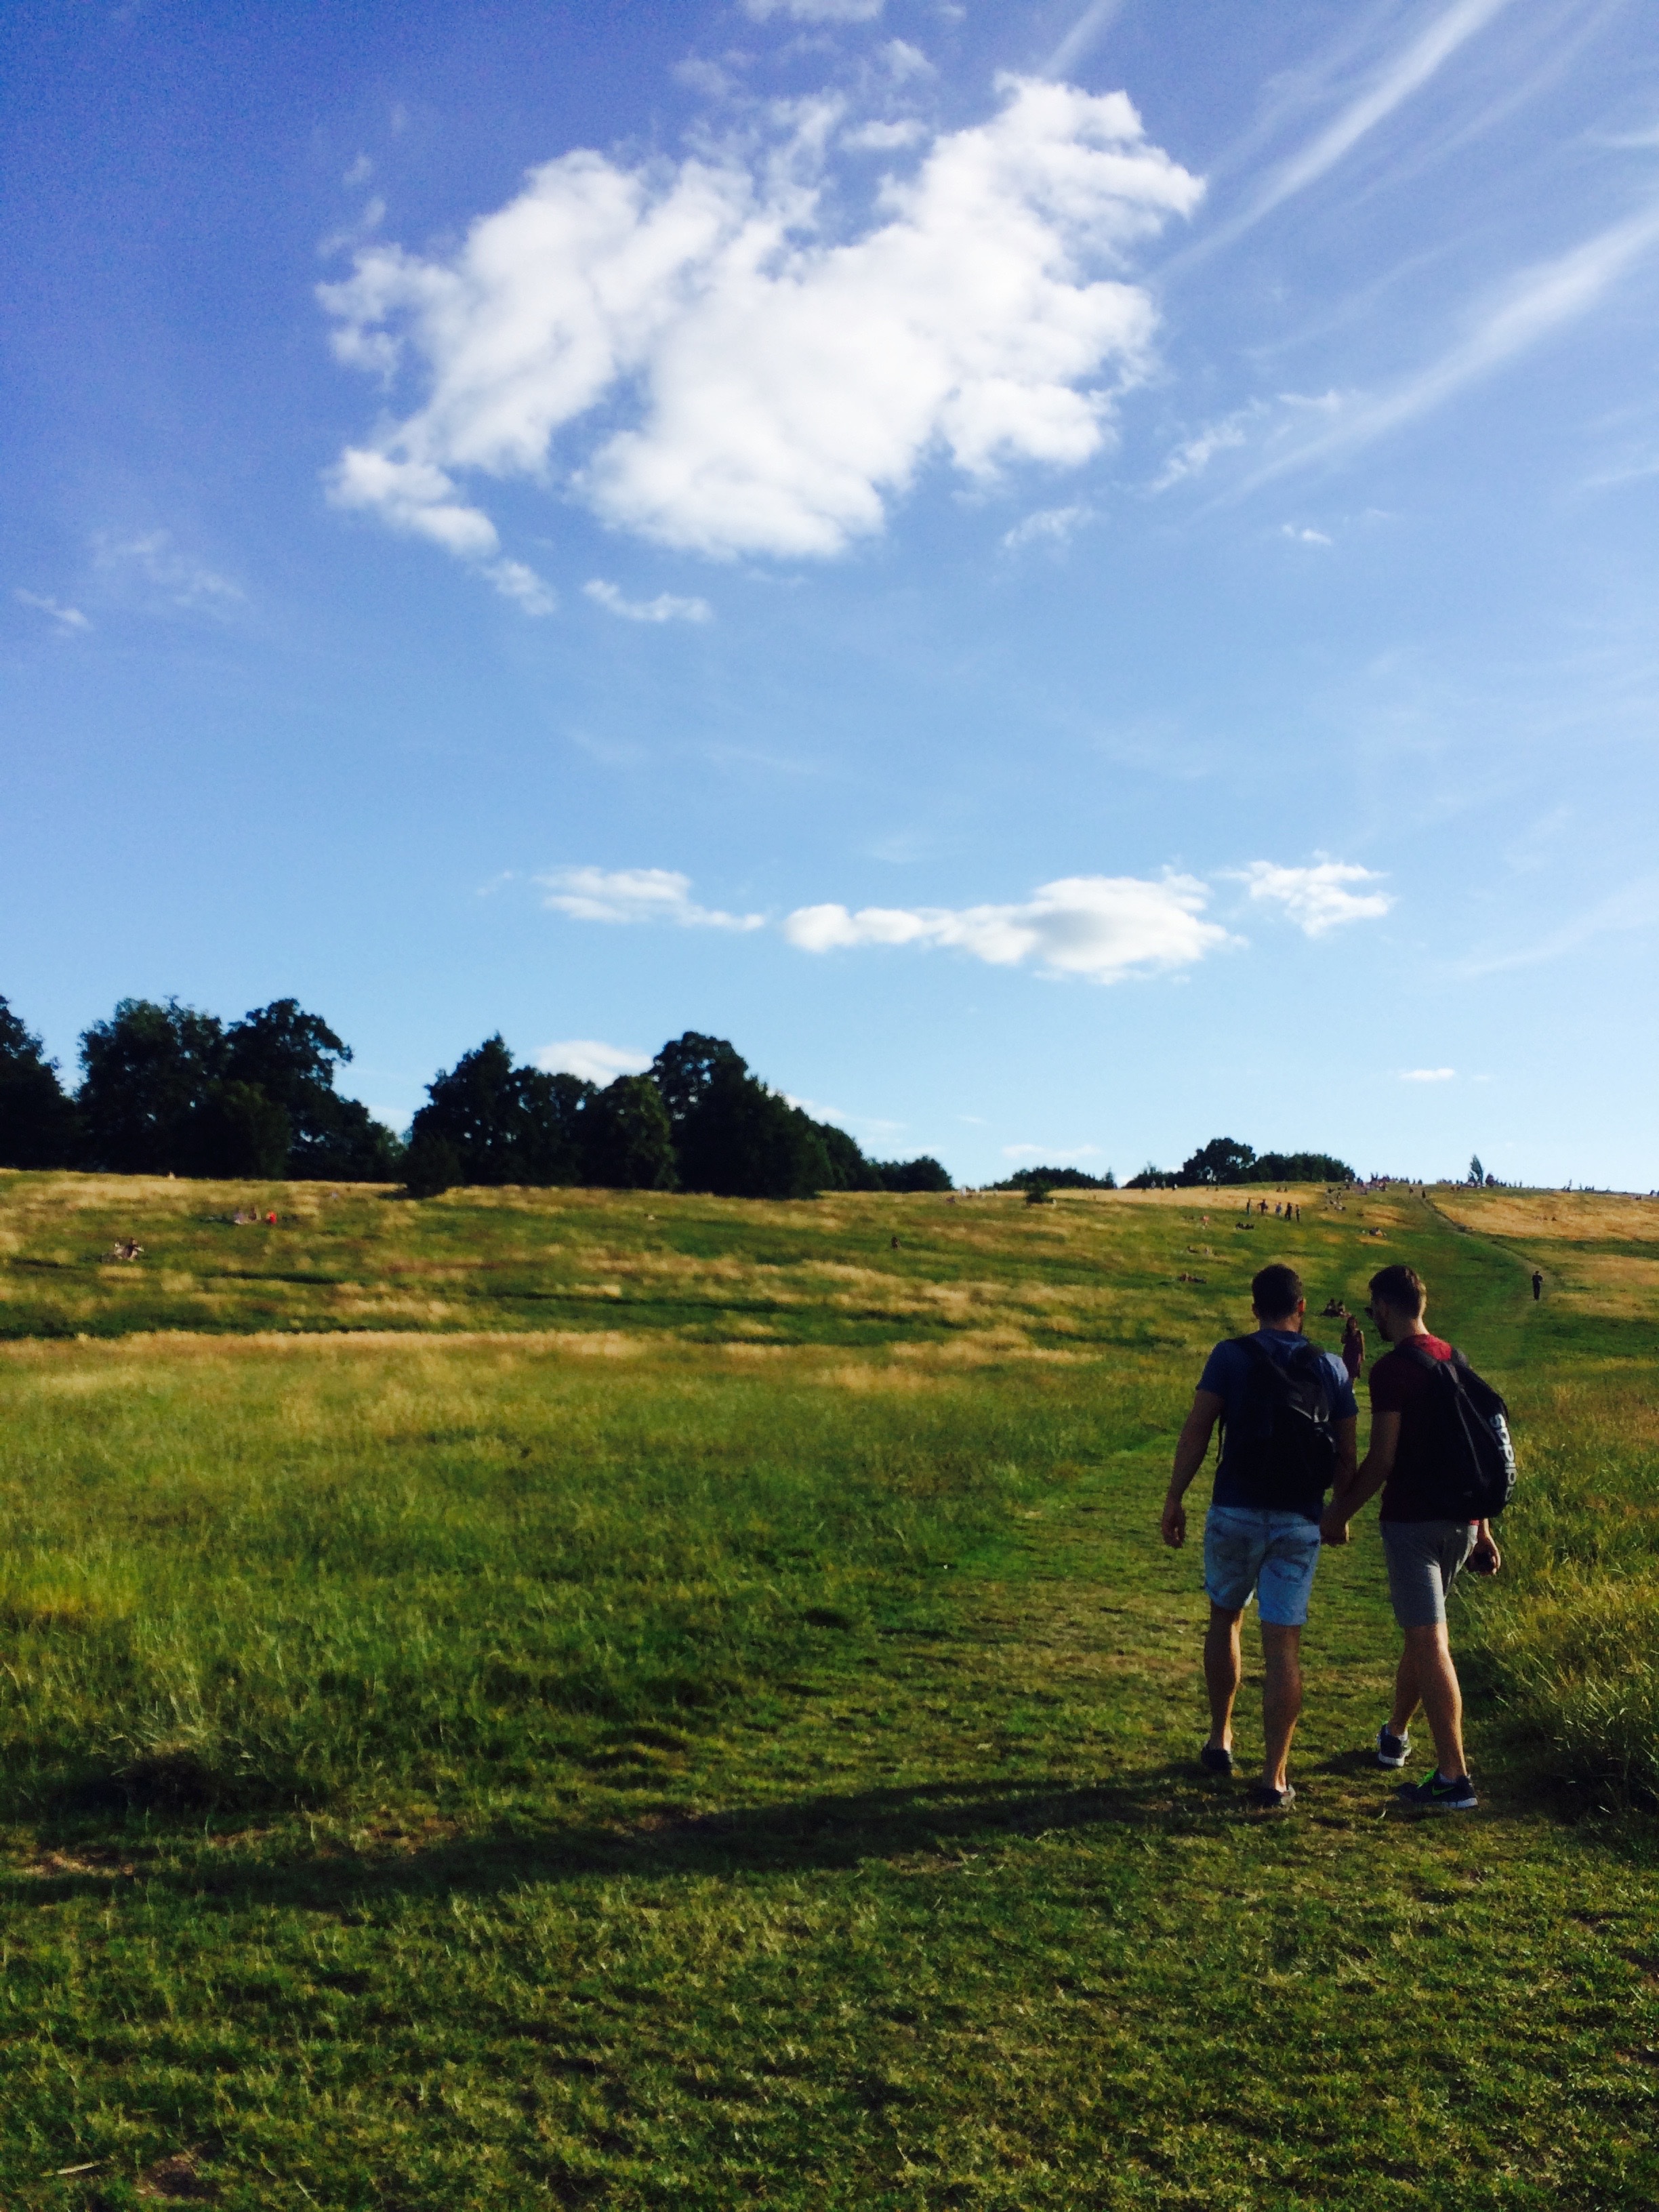
landscape, nature, grass, horizon, mountain, cloud, sky, field, meadow, prairie, hill, pasture, agriculture, plain, grassland, plateau, habitat, ecosystem, steppe, rural area, natural environment, geographical feature, grass family